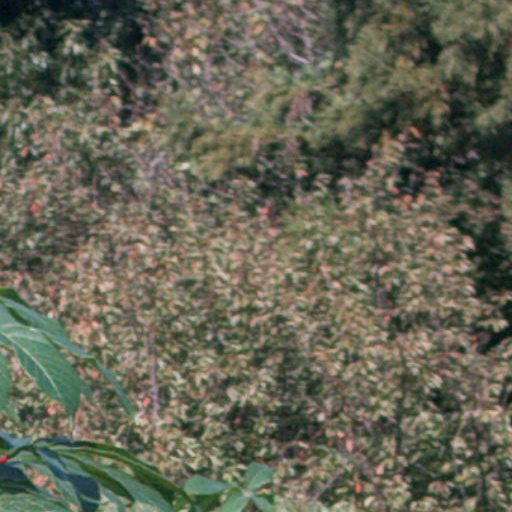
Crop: cassava